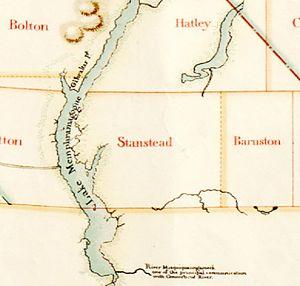
Le canton de Stanstead sur la carte carte de Gale et Duberger - info
Stanstead est une ville canadienne qui fait partie de la municipalité régionale de comté de Memphrémagog sur la frontière canado-américaine au sud du Québec. Située au cœur des Appalaches et traversé par la rivière Tomifobia, cette ville de l'Estrie possède une économie basée sur l’exploitation du granite.
Stanstead est une municipalité de canton du Québec située dans la MRC de Memphrémagog en Estrie.